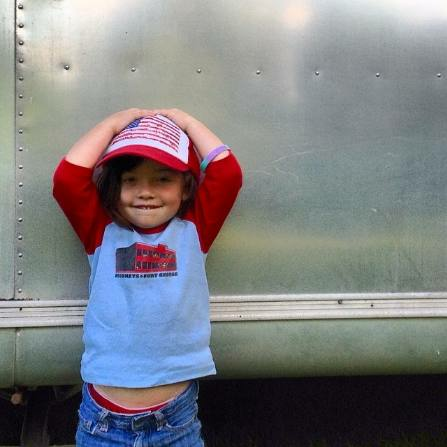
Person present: Yes